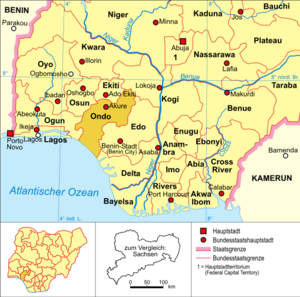
Ondo (delstat)
Ondo (delstat)
Ondo er en delstat i den sydvestlige del af Nigeria, ved Beninbugten, vest for Nigers delta. Den blev oprettet i 1976 og inkluderede indtil 1996 Ekiti, som da dannede sin en egen delstat.